Incompetence

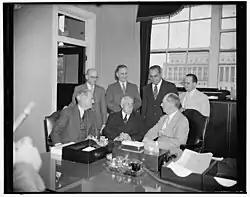
A management that is rigid and distant from its employees can cause inefficiencies that lead to incompetence

Incompetence is the inability to perform expected tasks or duties. More generally, it is a term that indicates the ineffectiveness of a subject or system in relation to its universe. It can have several meanings: social, economic, systemic and even in nature. It is the opposite of competence which is being skilled or capable of something, or the opposite of the concept of competitiveness.